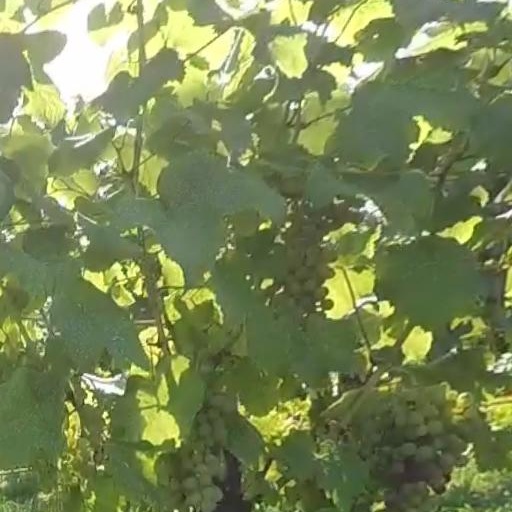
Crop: grape